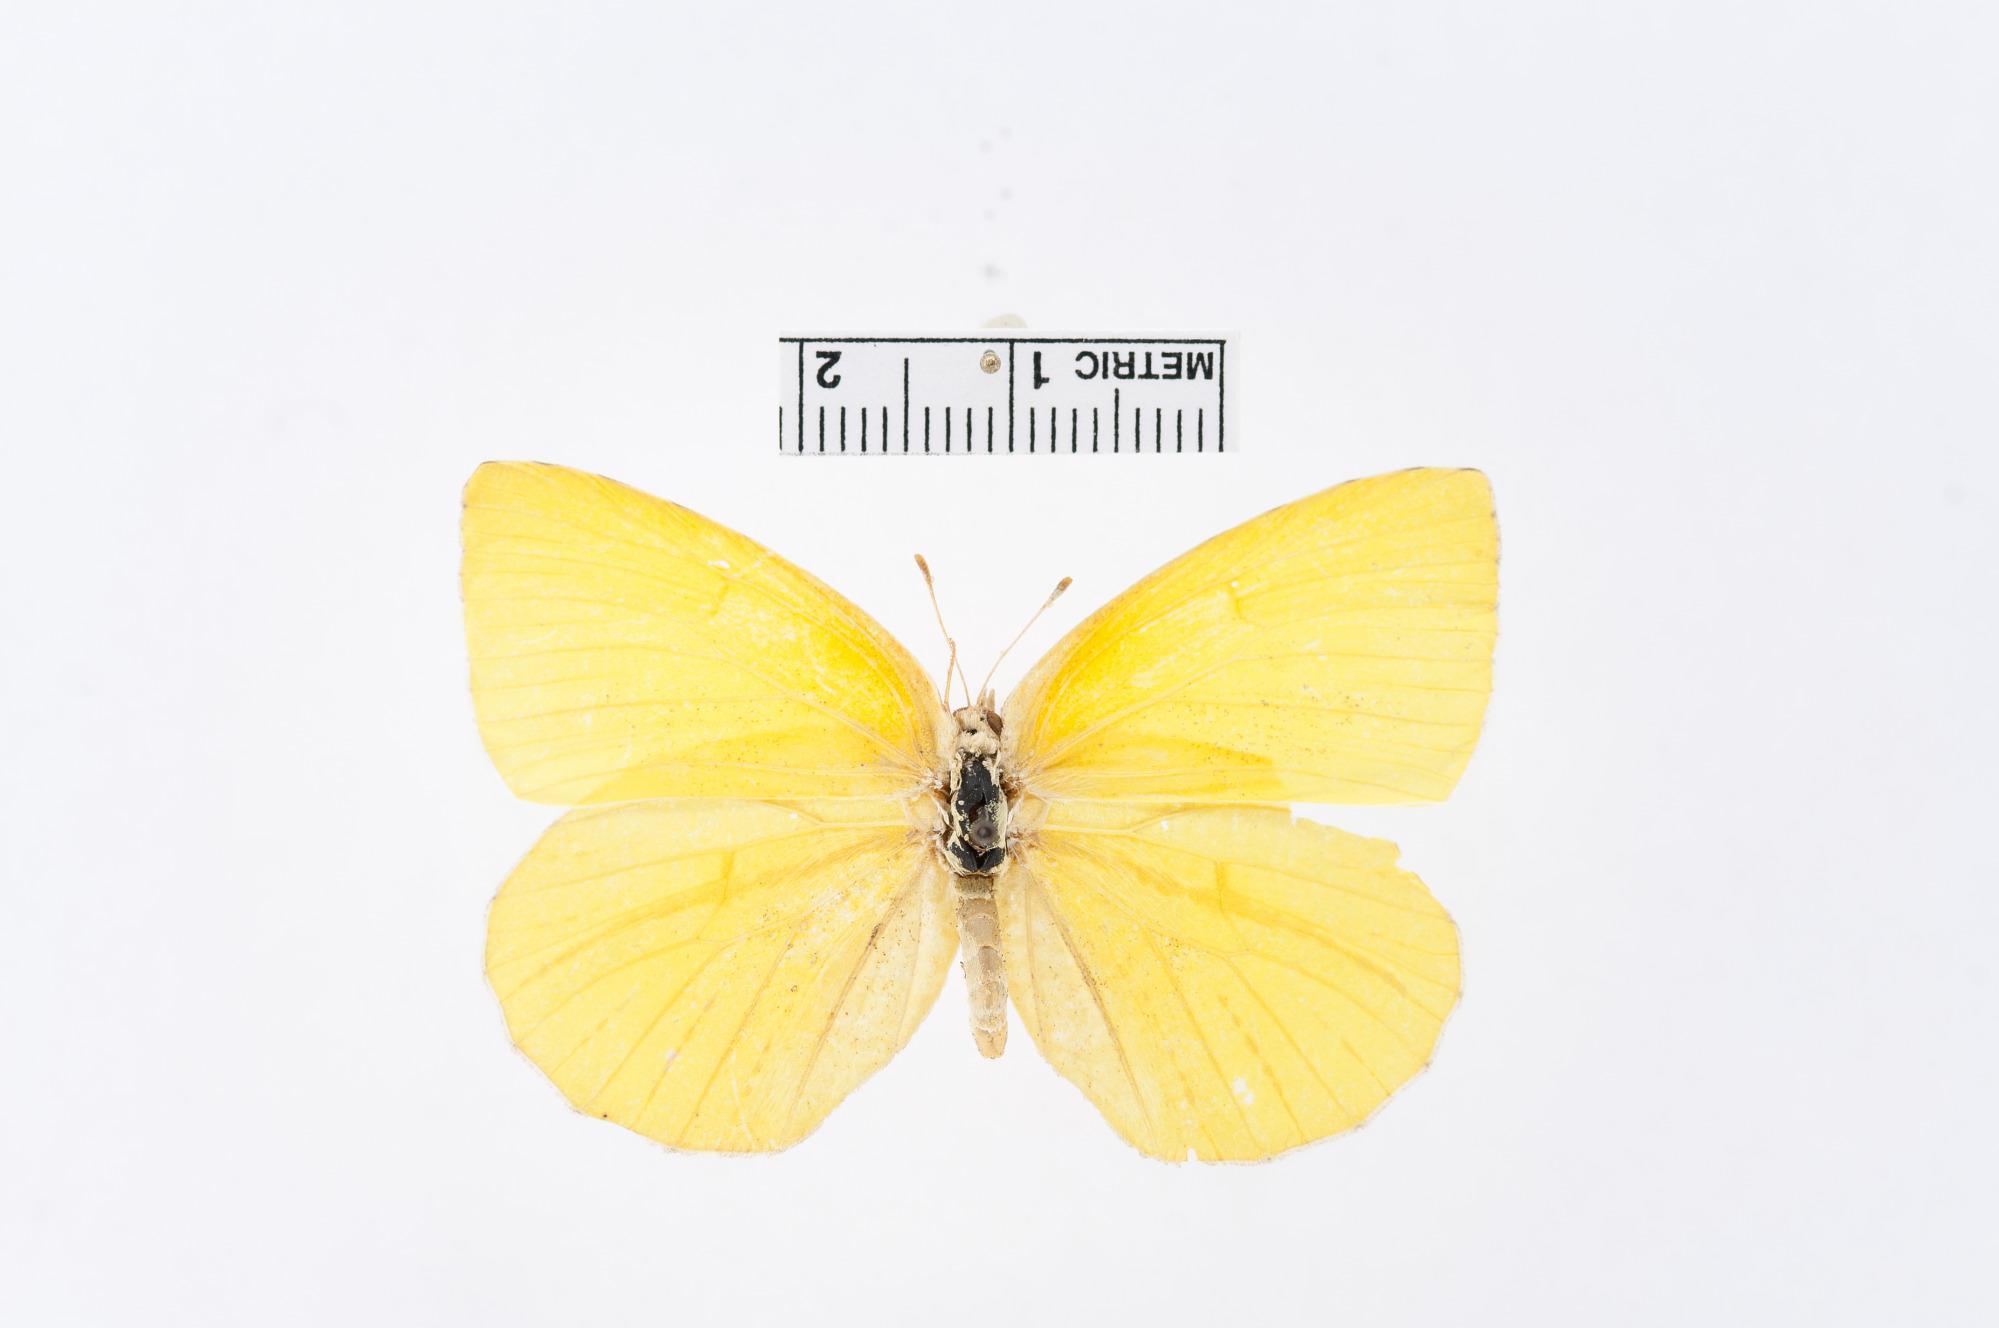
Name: Kricogonia cabrerai
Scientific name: Kricogonia cabrerai
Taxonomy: Animalia, Arthropoda, Hexapoda, Insecta, Lepidoptera, Pieridae, Coliadinae